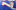
Number: 7